Salut d'Amour

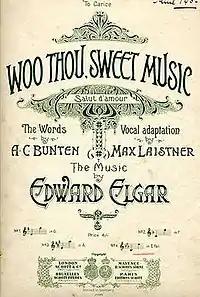

Salut d'Amour ("Liebesgruß"), Op. 12, is a musical work composed by Edward Elgar in 1888, originally written for violin and piano.